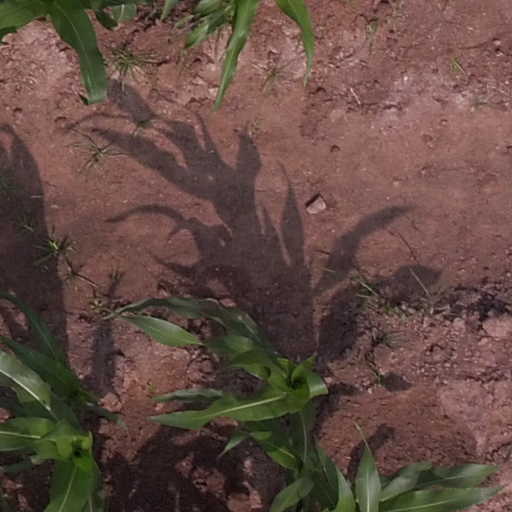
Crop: maize; corn